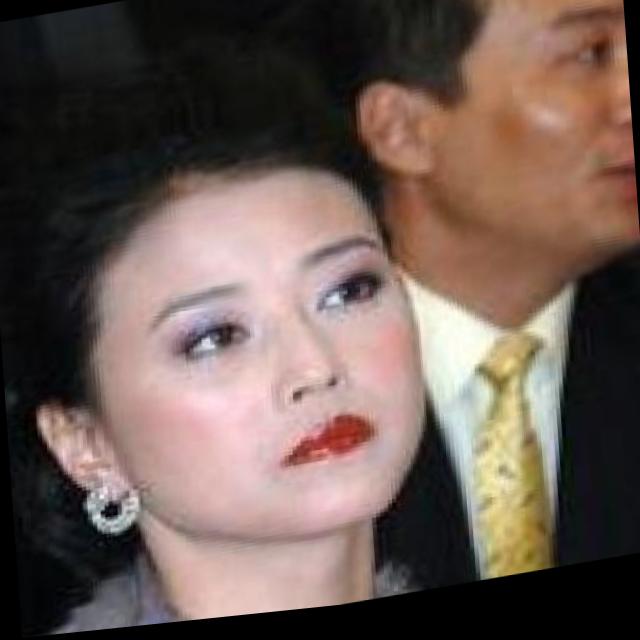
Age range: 45-64